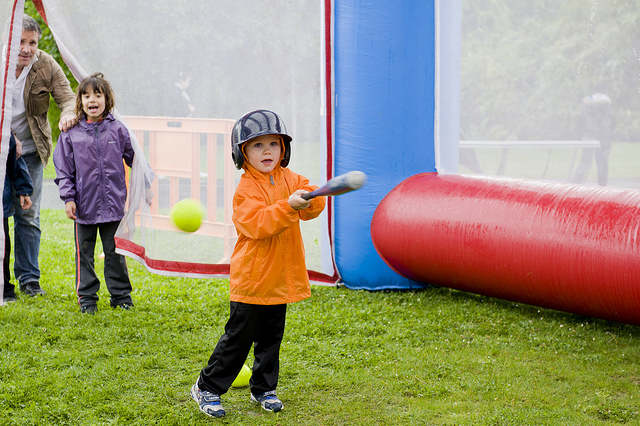
đứa trẻ mặc áo khoác cam đang cầm gậy bóng chày đứng trong lều tập luyện